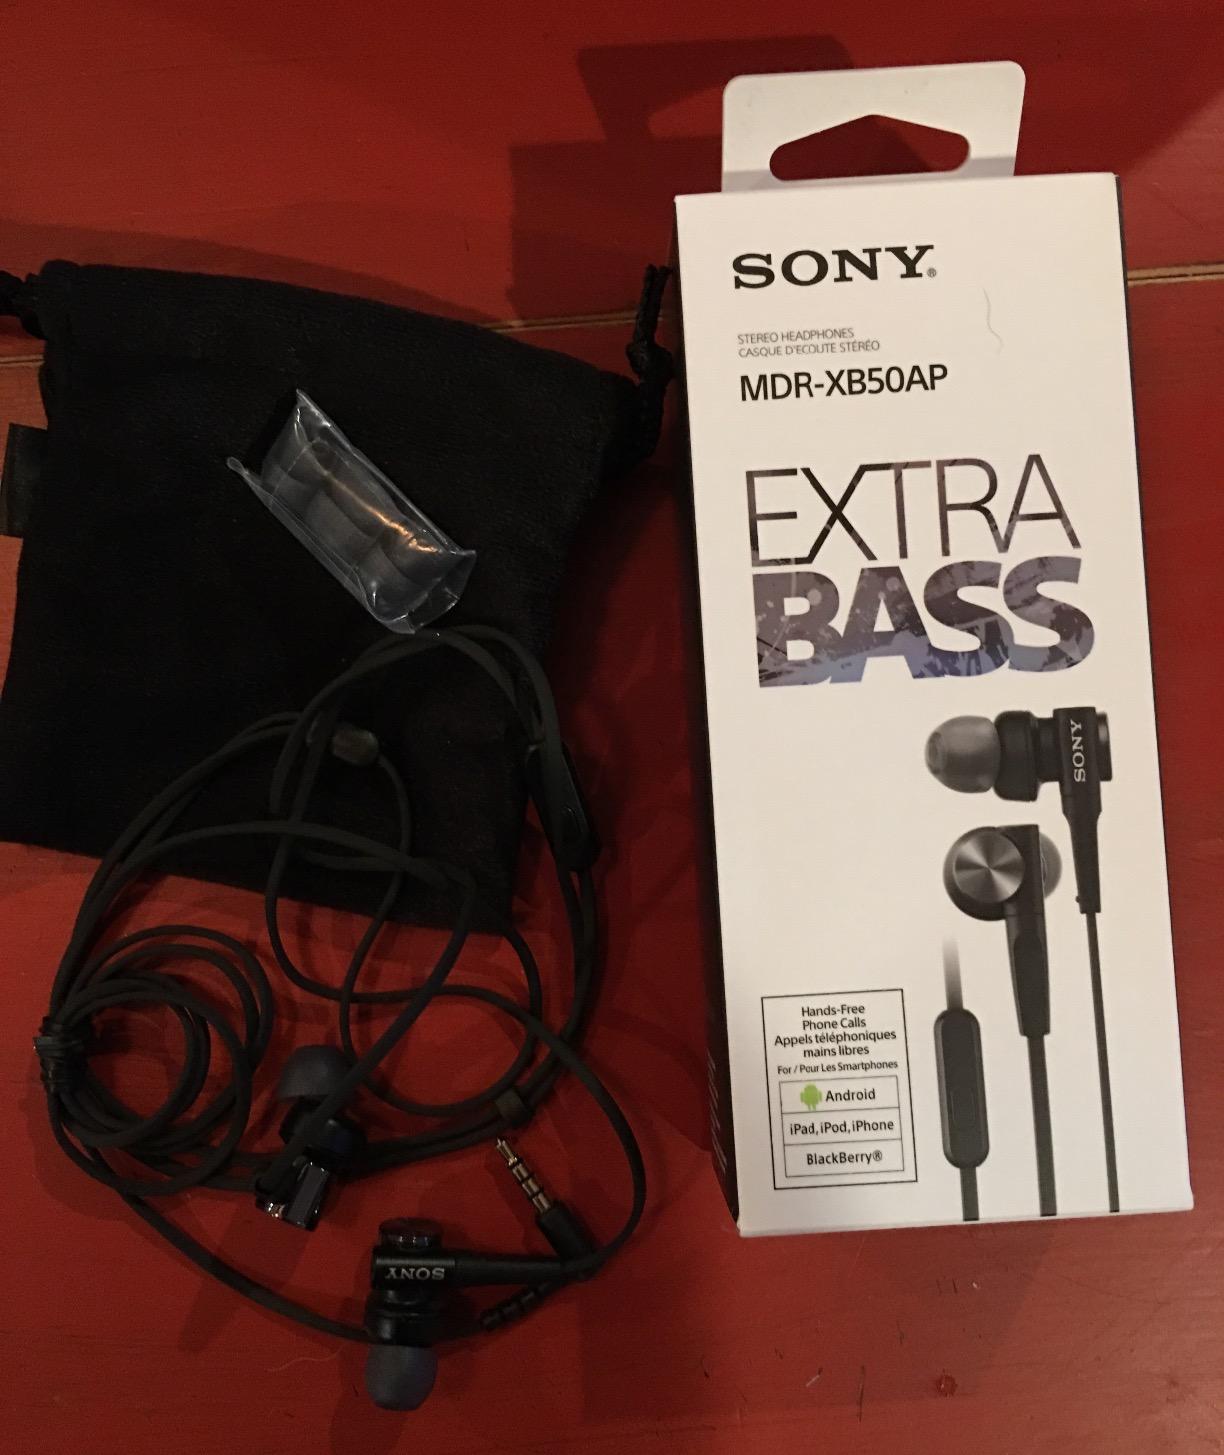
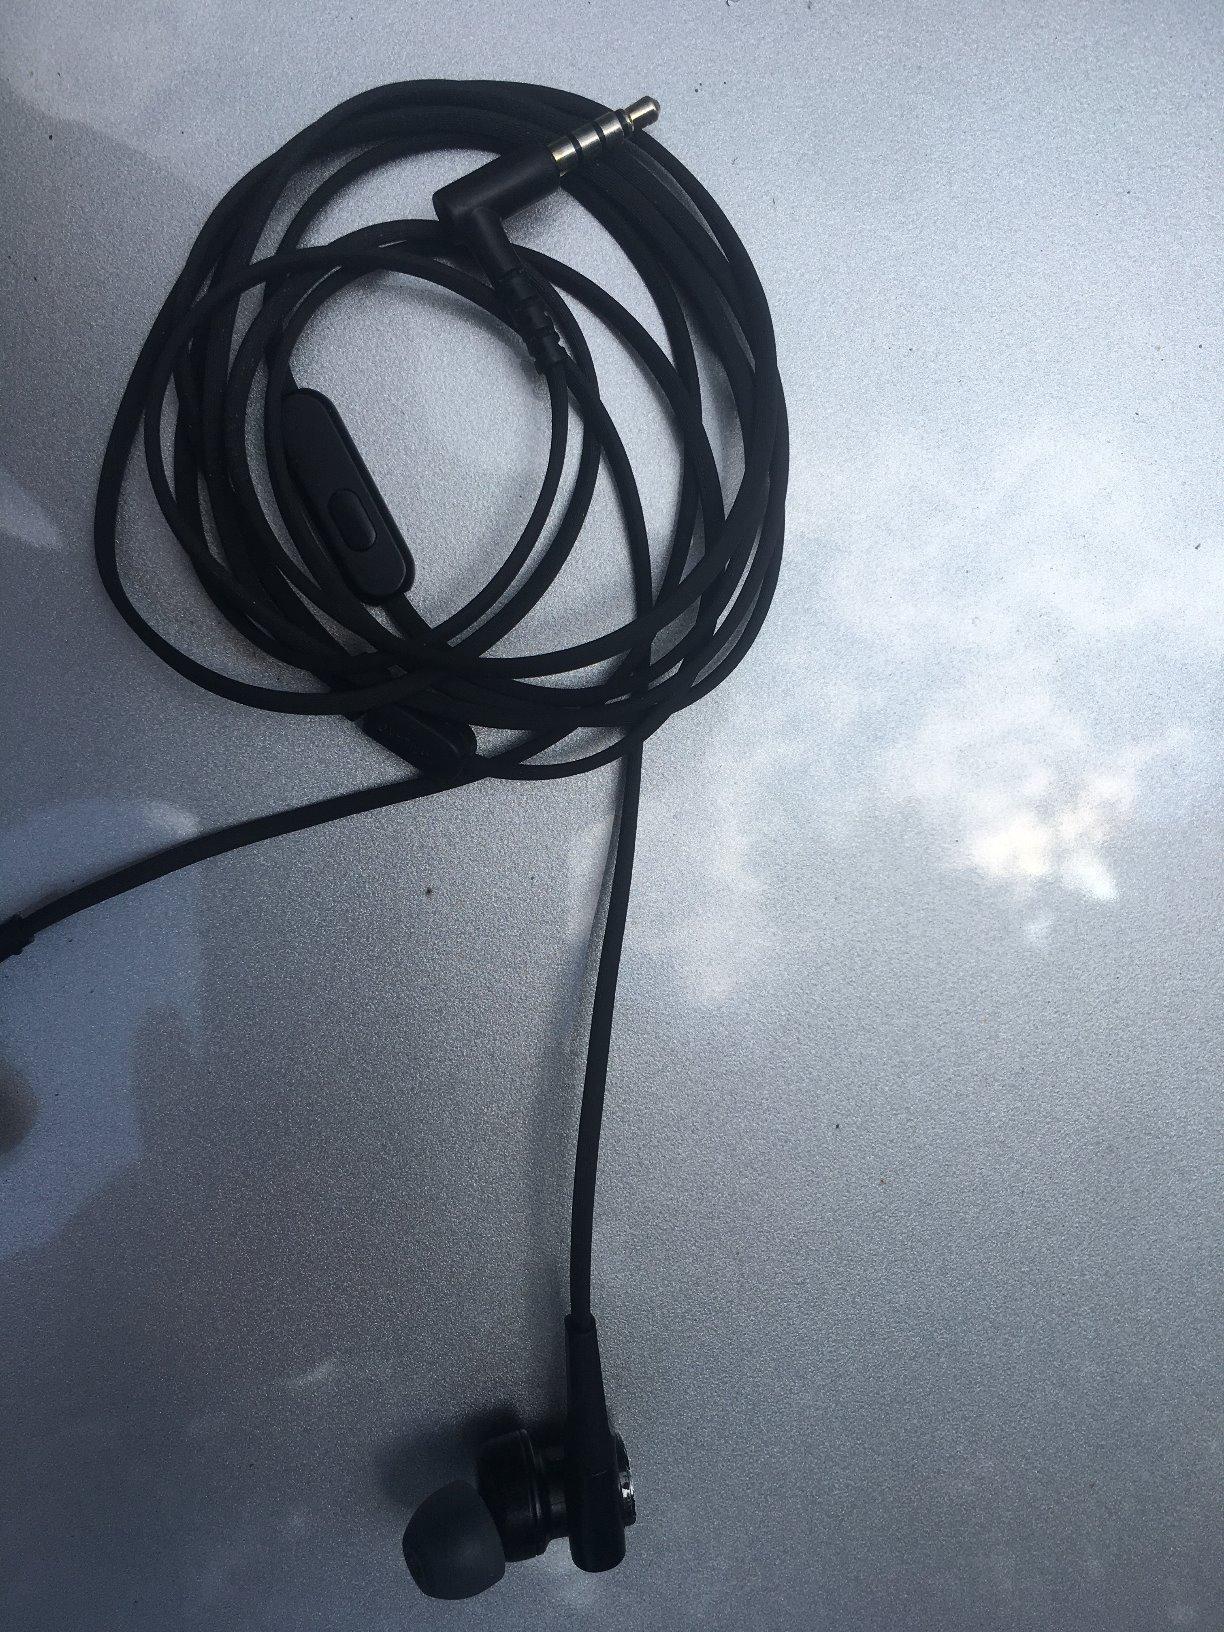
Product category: headphones
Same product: yes